List of Hwa Chong Institution people

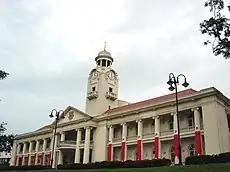
The Clock Tower Building of Hwa Chong Institution, a national monument, which formerly served as an observation point during the Battle of Singapore

The following is a list of notable staff and alumni from Hwa Chong Institution (HCI) and its predecessor schools, The Chinese High School (TCHS) and Hwa Chong Junior College (HCJC).